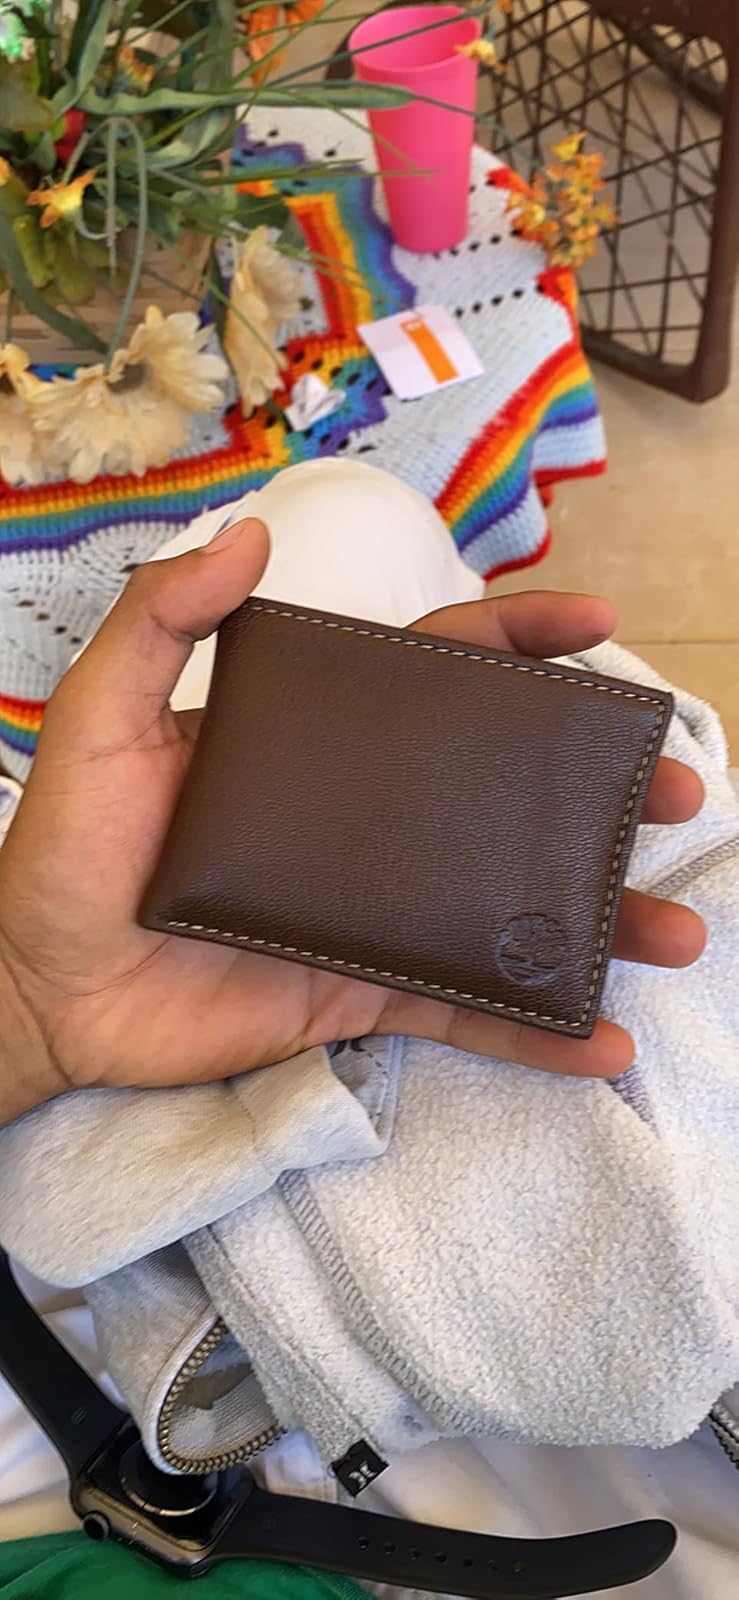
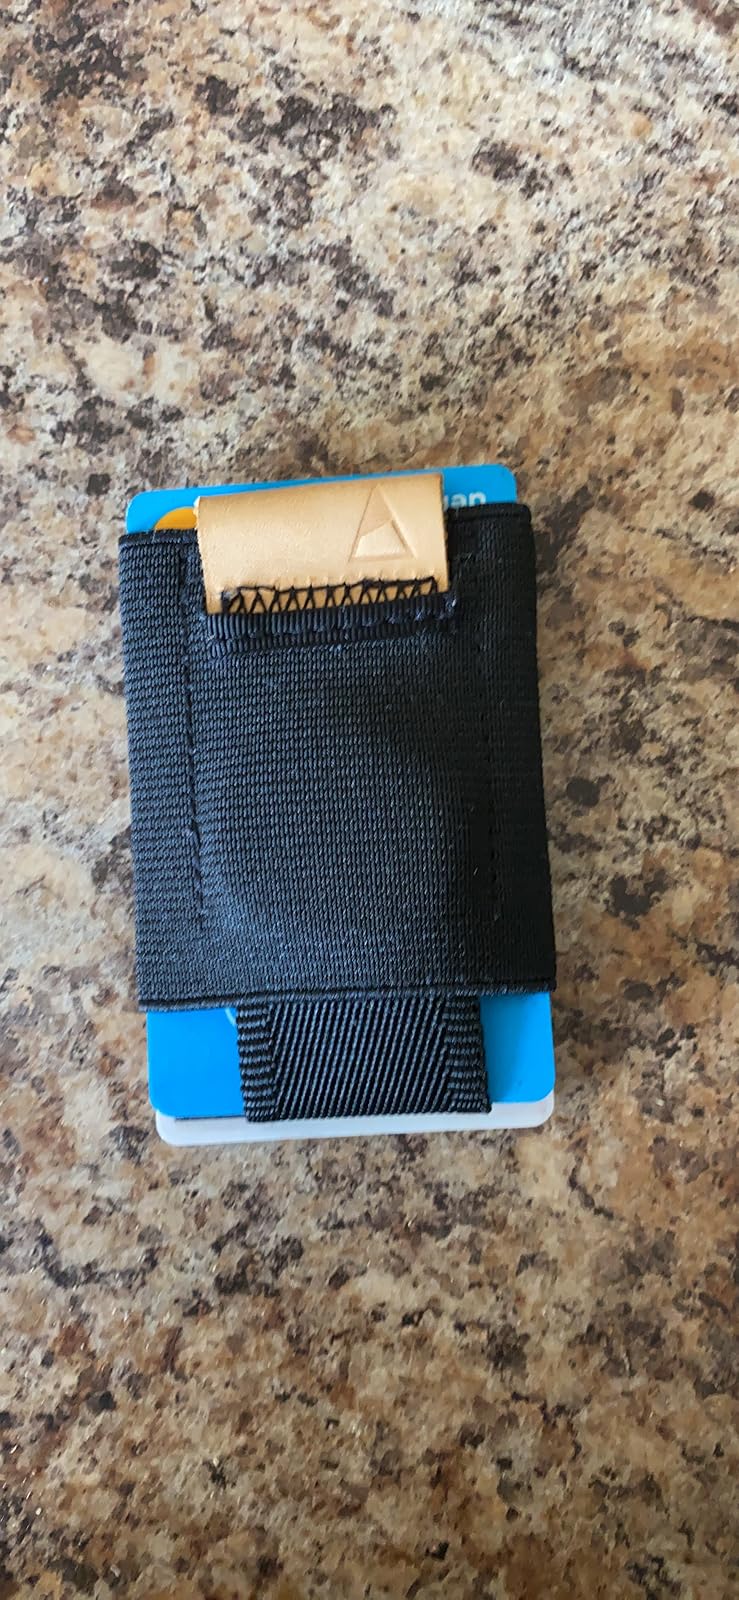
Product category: accessories_wallet
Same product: no